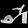
Label: Sandal